Rod Serling

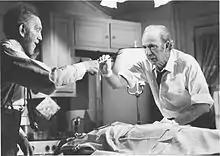
Sam Jaffe and Jack Albertson in Serling's 1976 posthumous television special "The Sad and Lonely Sundays", an episode of the abandoned series "The Oath"

Serling was said to smoke three to four packs of cigarettes a day. On May 3, 1975, he had a heart attack and was hospitalized. He spent two weeks at Tompkins County Community Hospital before being released. A second heart attack two weeks later forced doctors to agree that open-heart surgery, although considered risky at the time, was required. The ten-hour-long procedure was performed on June 26, but Serling had a third heart attack on the operating table and died two days later at Strong Memorial Hospital in Rochester, New York. He was 50 years old.